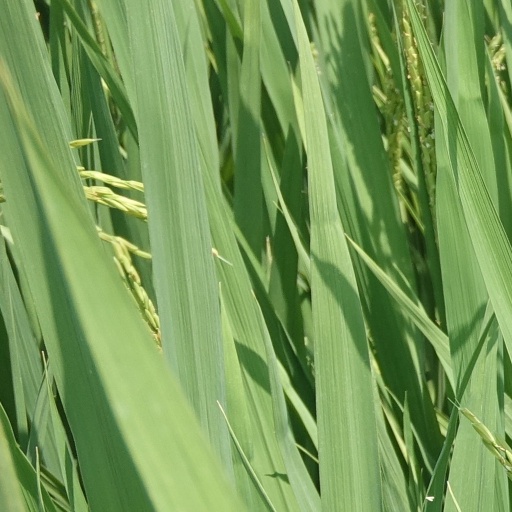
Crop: rice